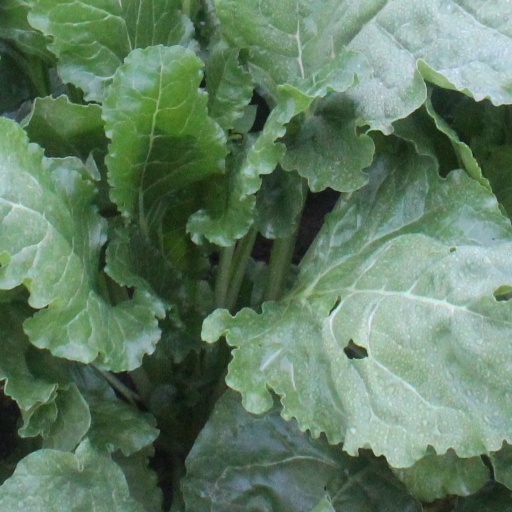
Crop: sugar beet